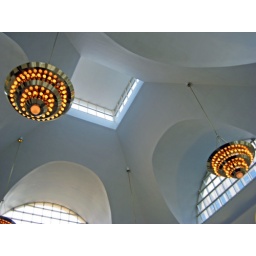
Atrium over second floor computer area